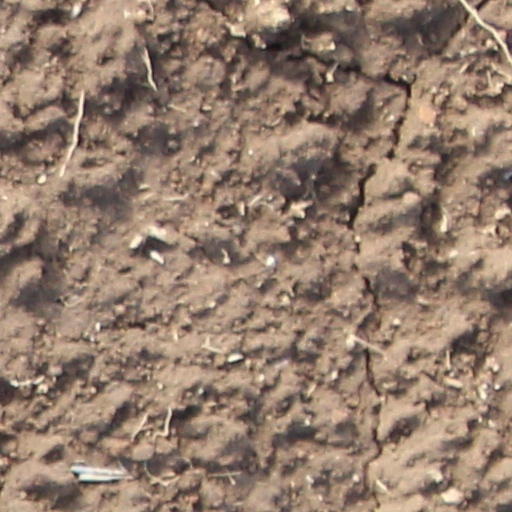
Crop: wheat